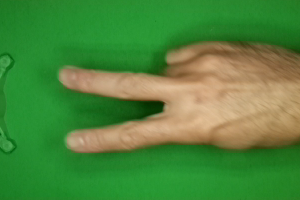
Label: scissors